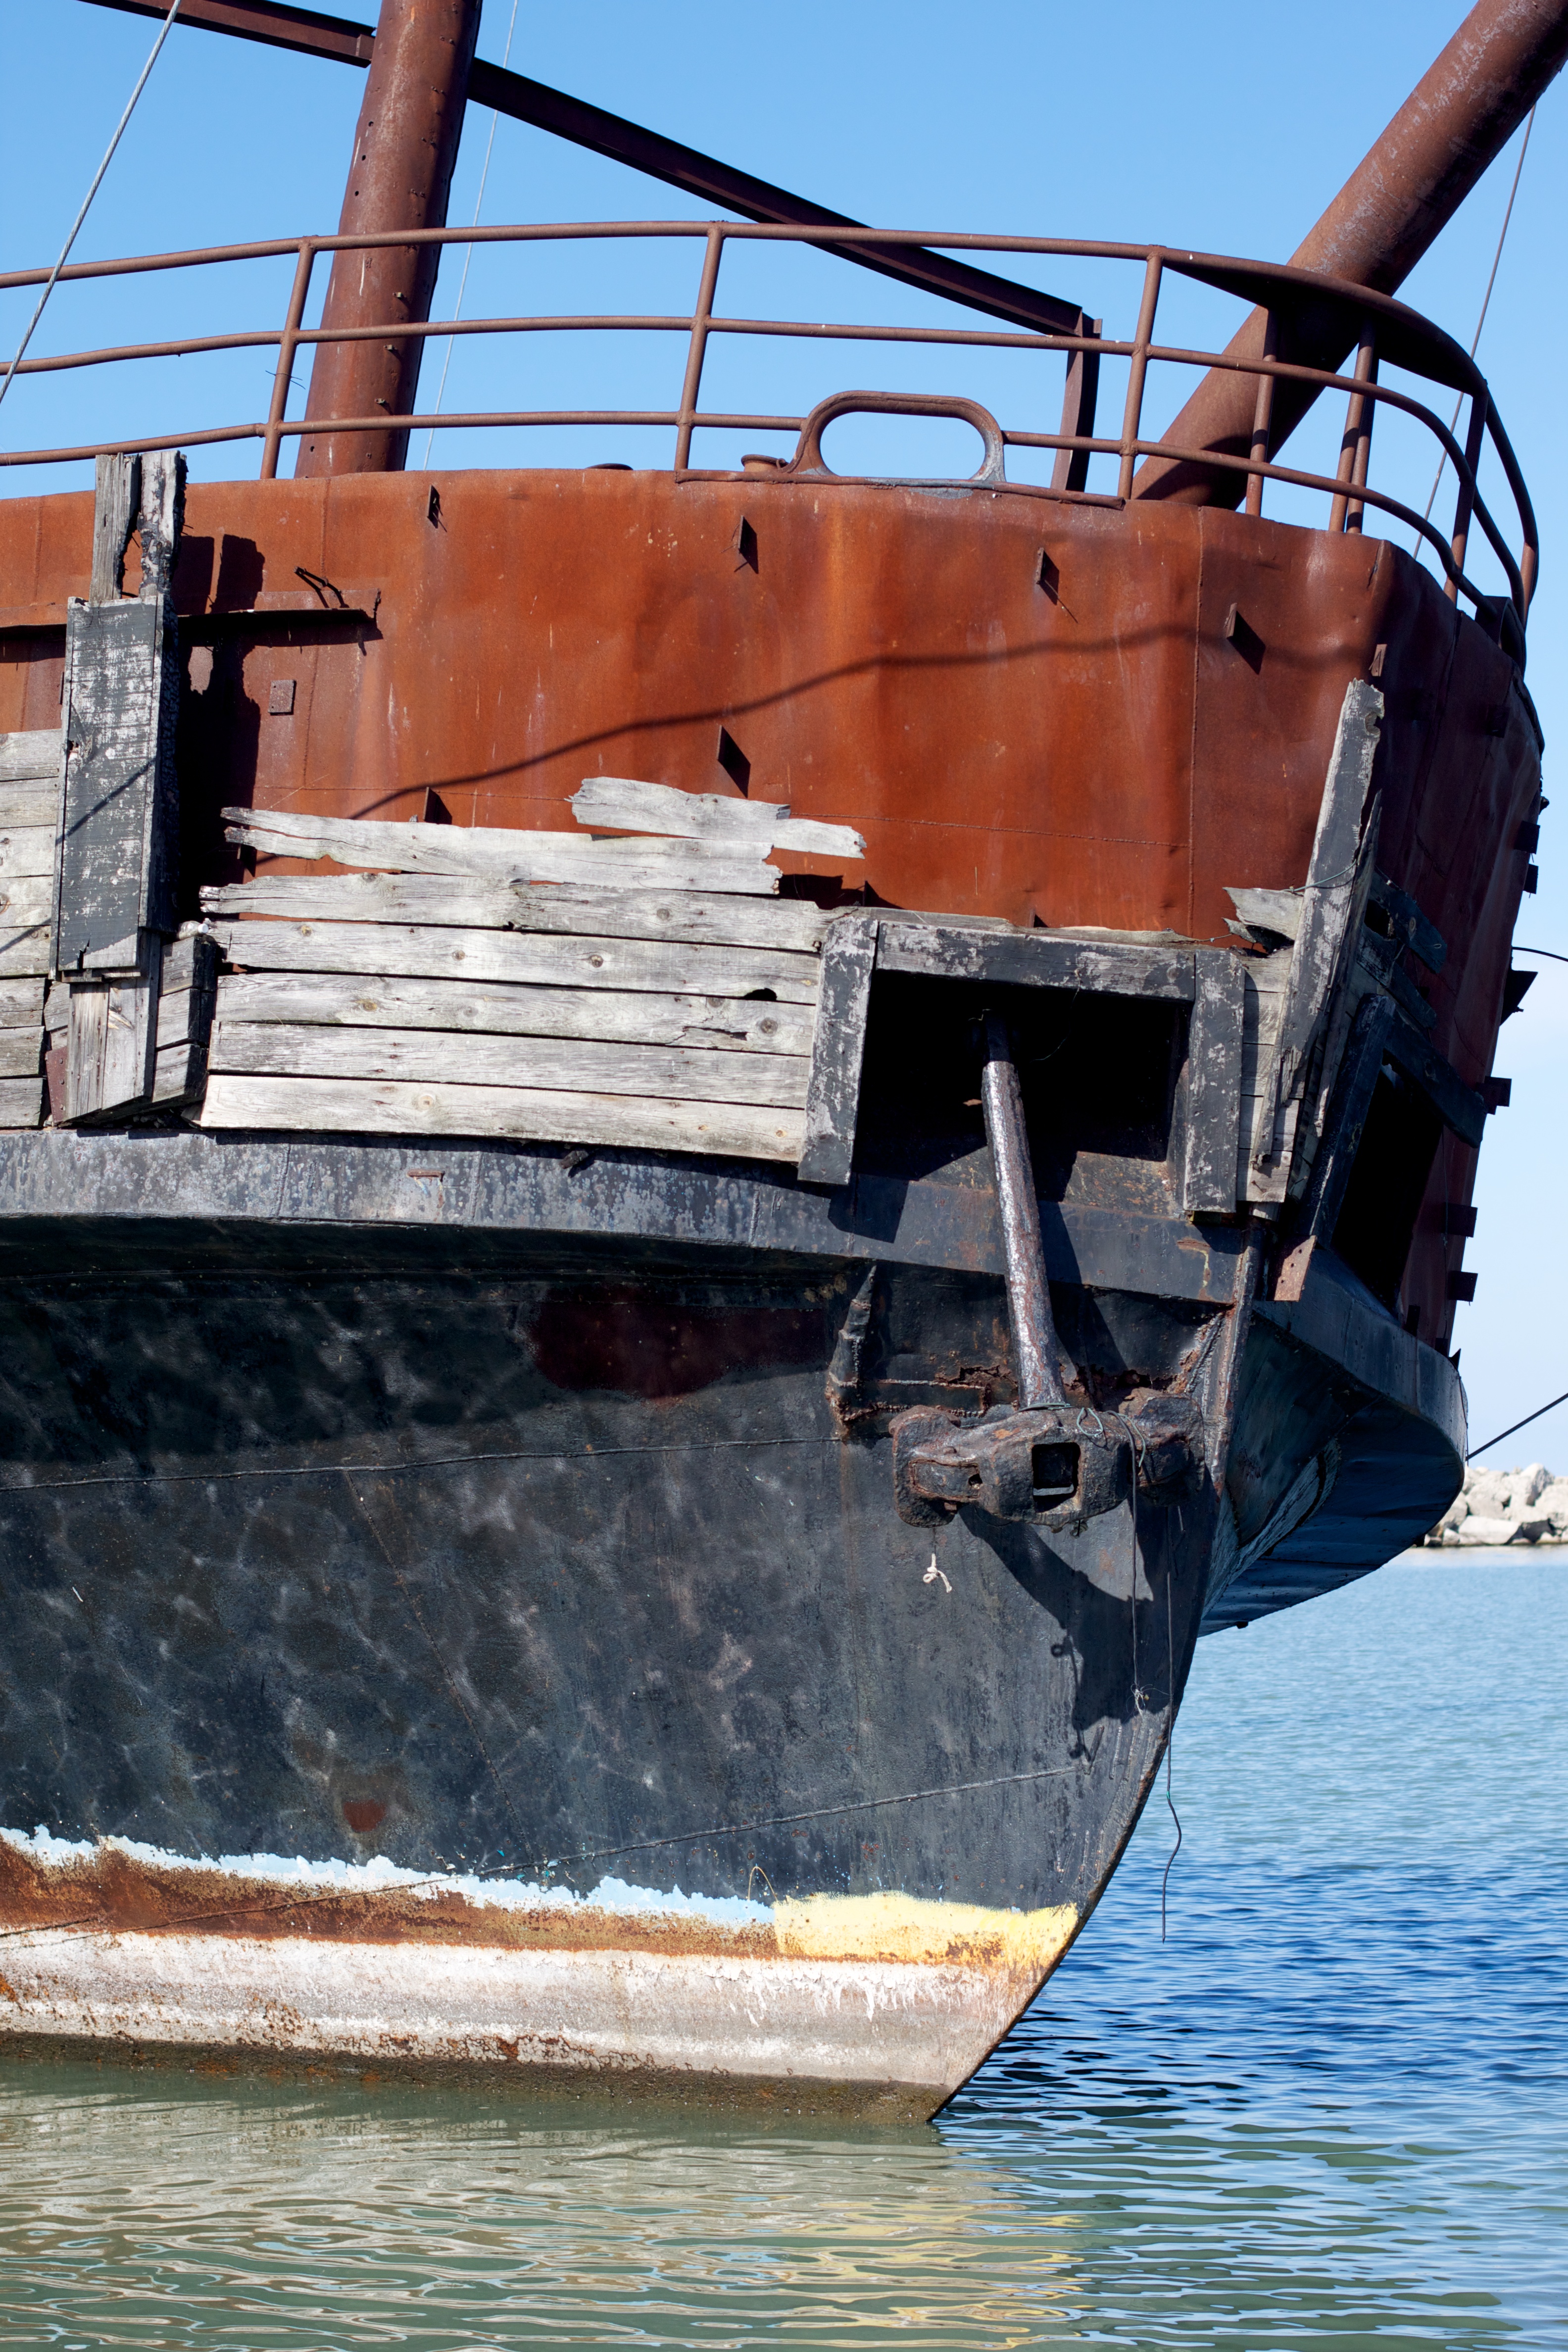
sea, boat, ship, vehicle, mast, yacht, sailboat, watercraft, schooner, barque, shipwreck, sailing ship, fishing vessel, galleon, skiff, caravel